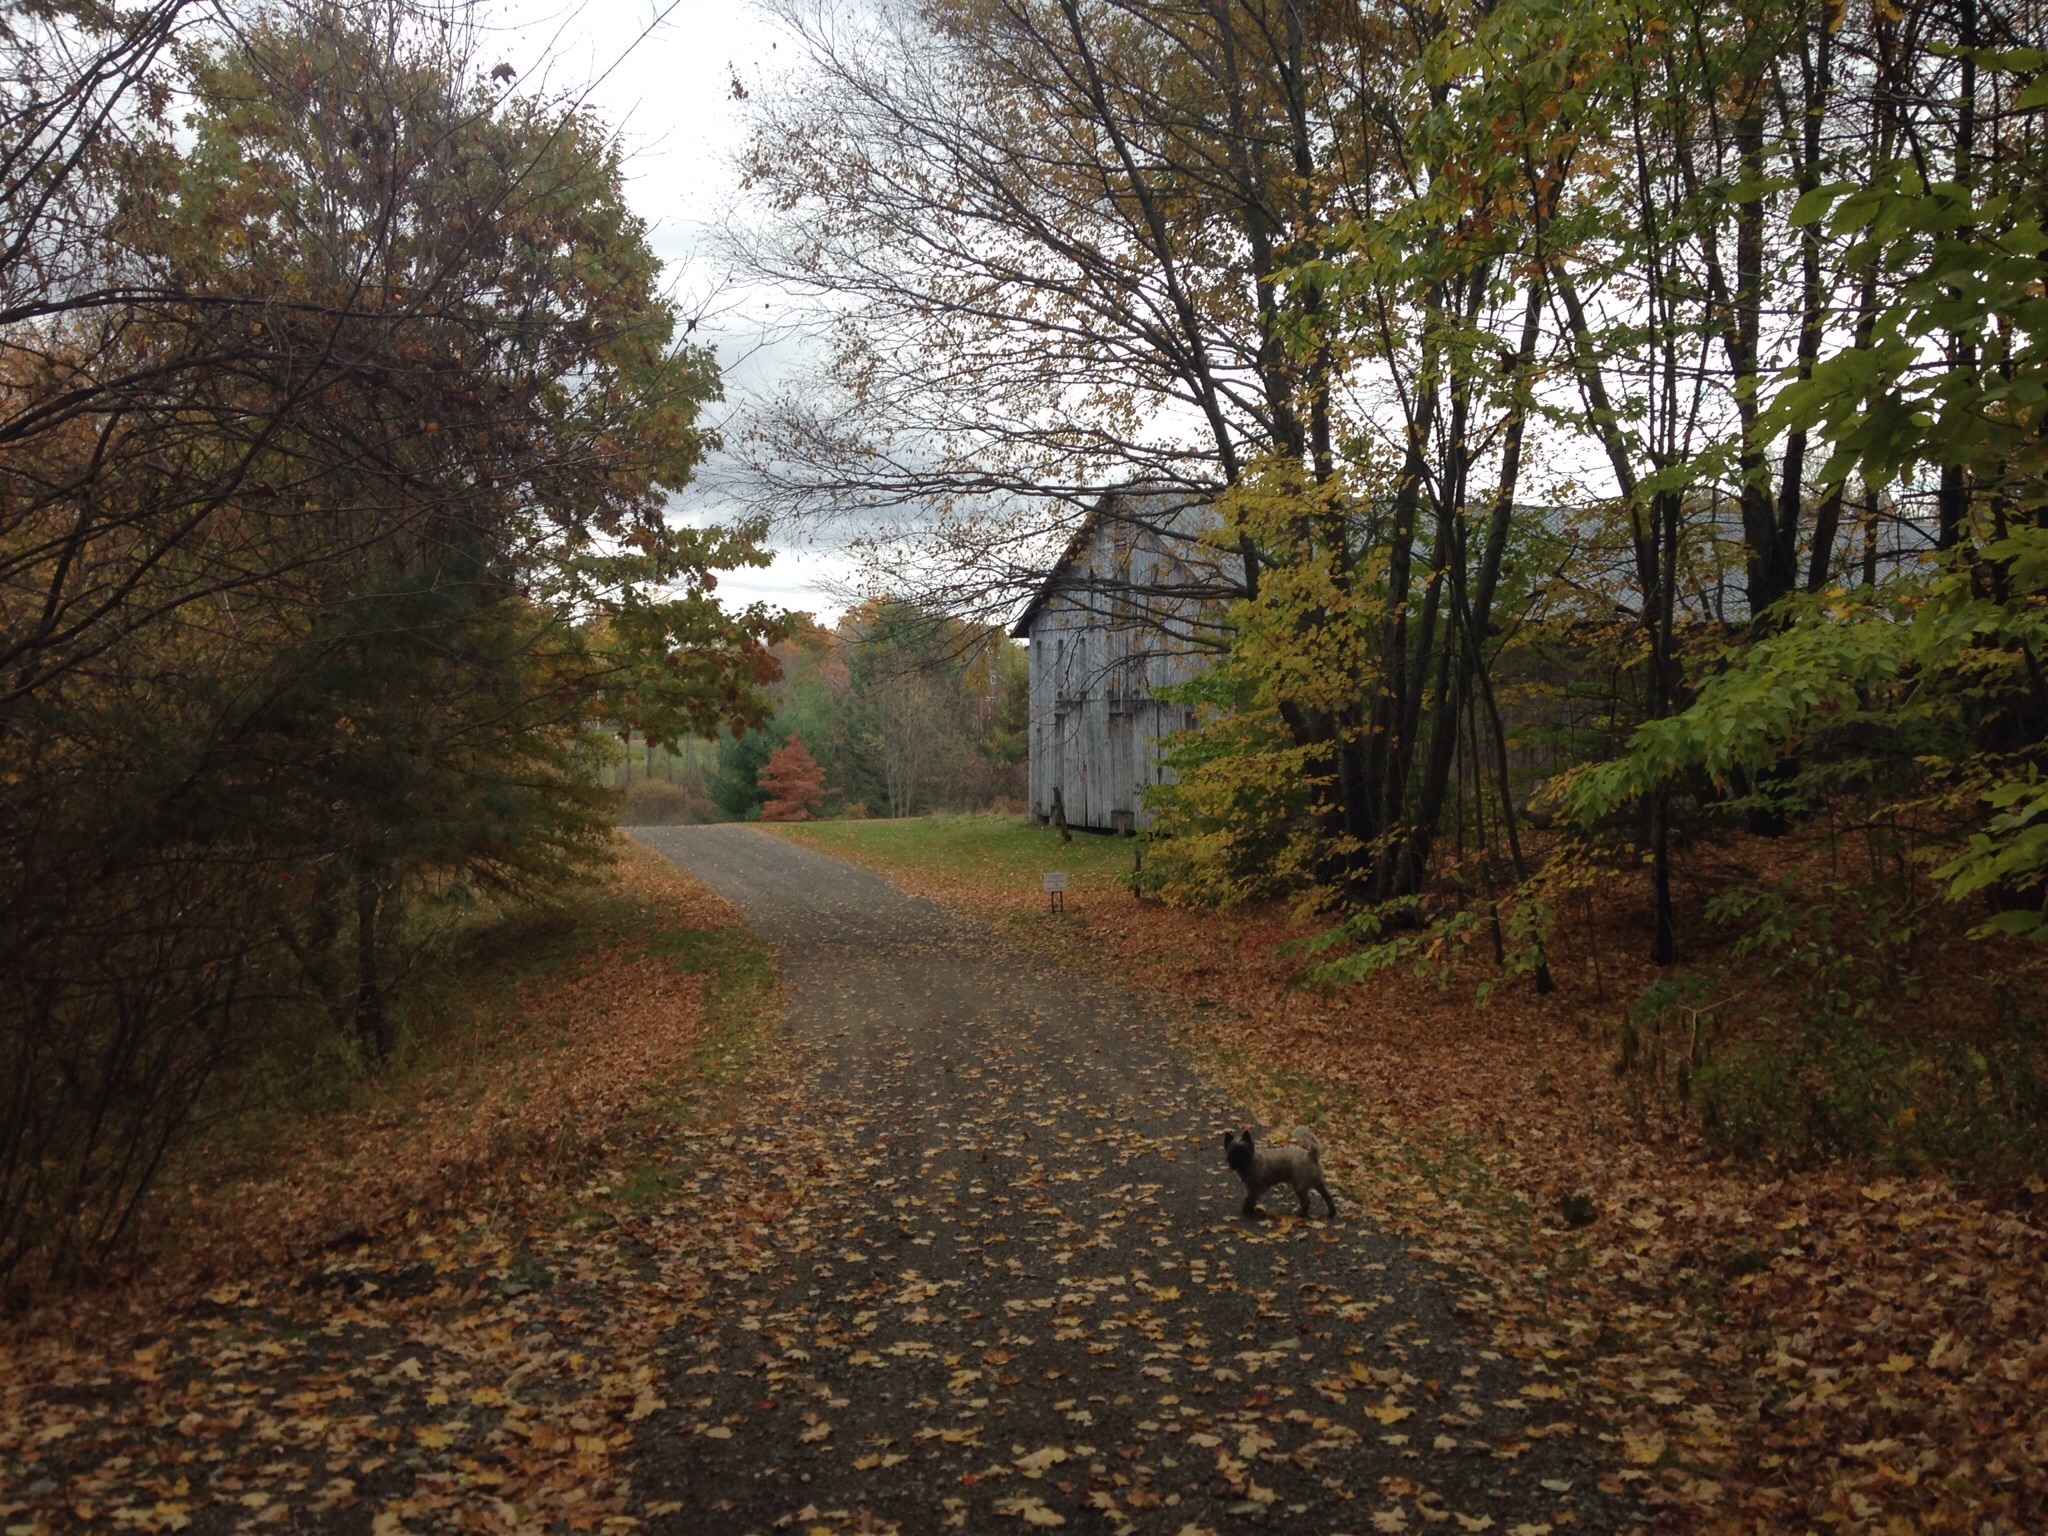
landscape, tree, nature, forest, plant, trail, sunlight, morning, leaf, flower, autumn, season, woodland, rural area, woody plant